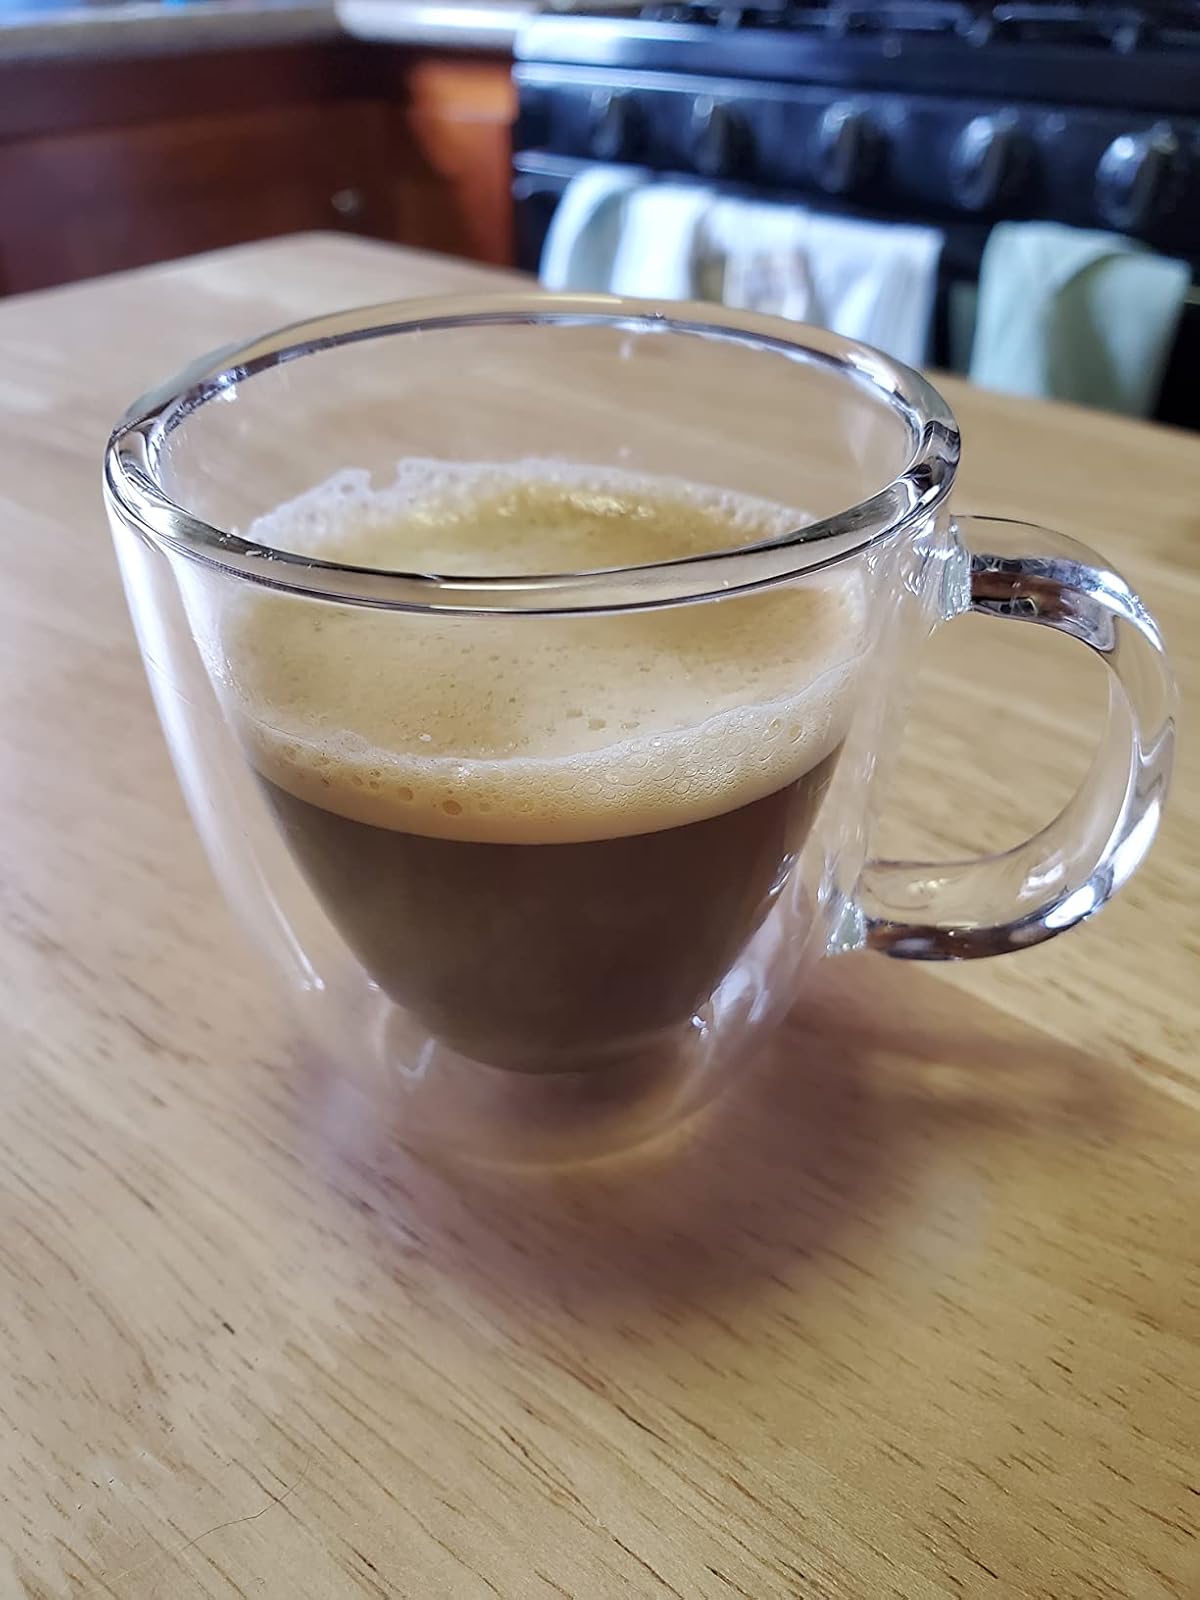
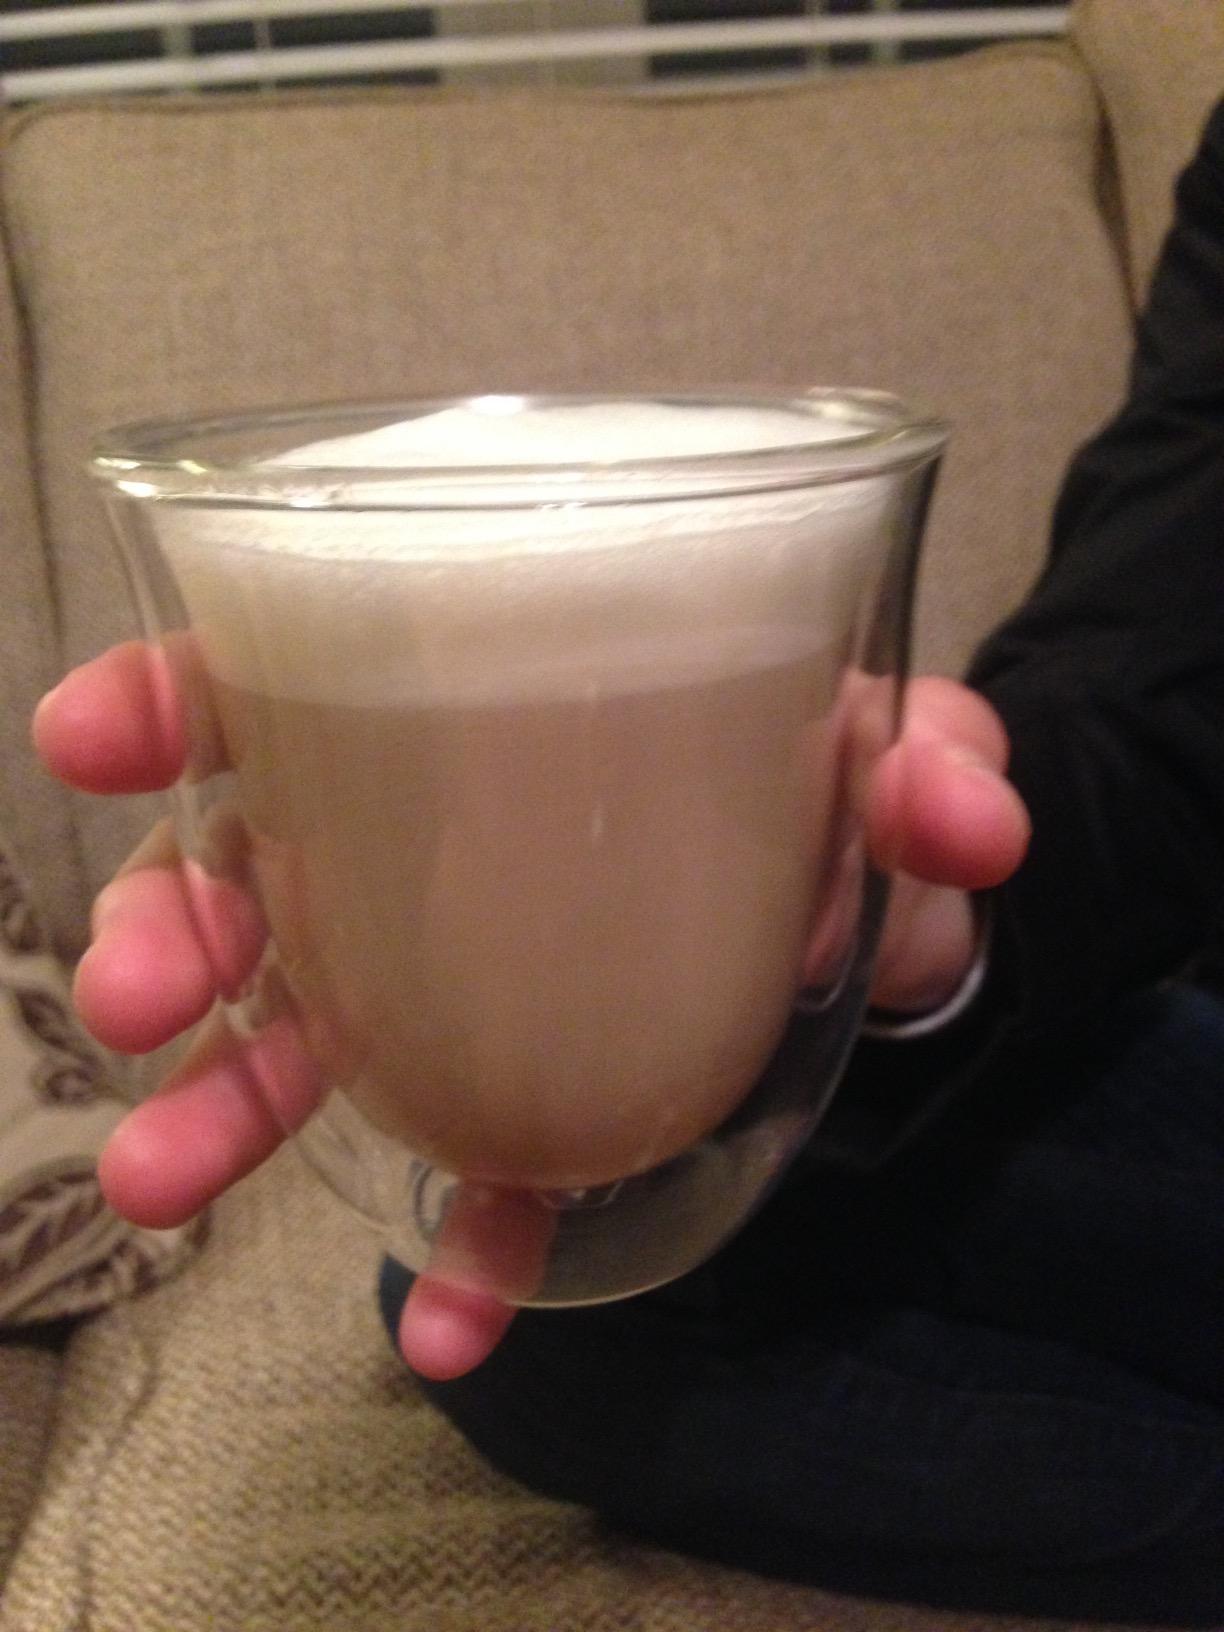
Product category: items_mug
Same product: no